Arne Hjertsson

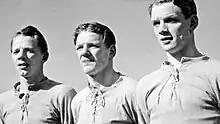
The Hjertsson brothers 1944. From left Arne, Kjell and Sven.

Arne Hjertsson (4 September 1918 – 12 June 1987) was a Swedish footballer who played as a forward.